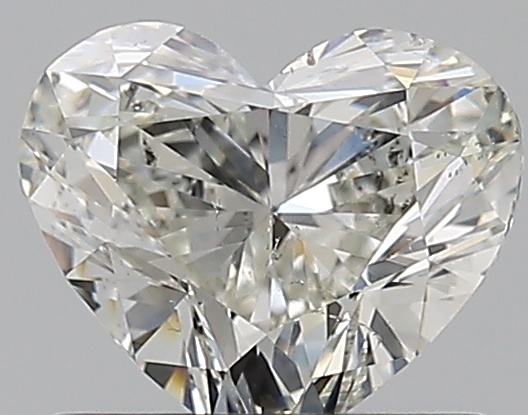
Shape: heart
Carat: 0.7
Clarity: SI2
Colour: J
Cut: VG
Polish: VG
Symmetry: VG
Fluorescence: N
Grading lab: GIA
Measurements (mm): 5.35 x 6.28 x 3.41